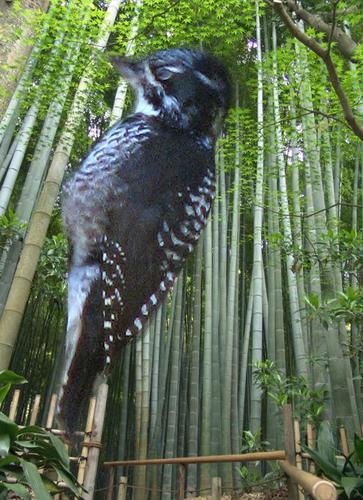
Bird species: American_Three_toed_Woodpecker
Bird type: landbird
Background: land